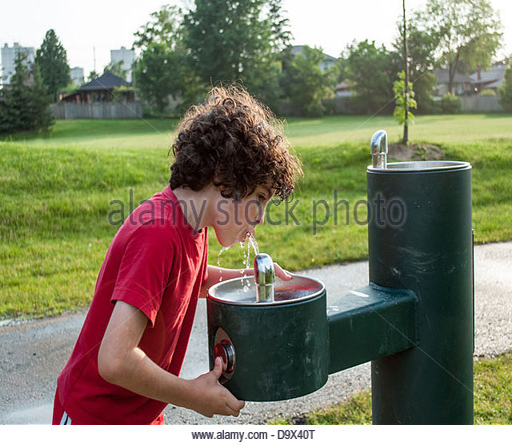
hispanic boy with curly hair drinking from a water fountain in a park